Plunketts Creek (Loyalsock Creek tributary)

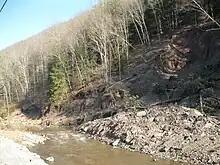
Stream bank erosion and landslide north of Plunketts Creek Bridge No. 2, from the September 2011 flood

Plunketts Creek can vary greatly in depth, depending on the season and recent precipitation. Its water level is typically highest (perhaps 3 feet (1 m) deep) in spring or for a few days after a heavy rain, and lowest in late summer, when it can shrink to a trickle. While there is no stream gauge on Plunketts Creek, a rough estimate of the creek's water level may be found from the stream gauge on the Loyalsock Creek bridge in Barbours, just downstream of the mouth. Lycoming County operates this gauge as part of the county-wide flood warning system. It only measures the water height (not discharge), and measured a record gauge height of on September 7, 2011.